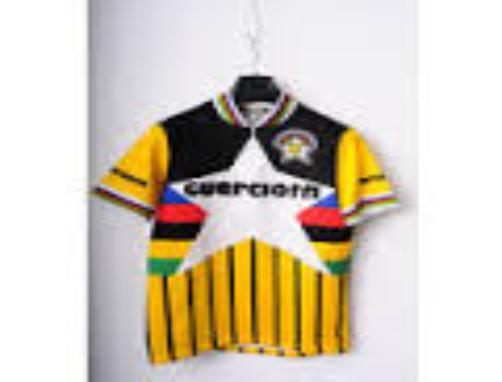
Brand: guerciotti
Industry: Transportation